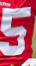
Number: 5